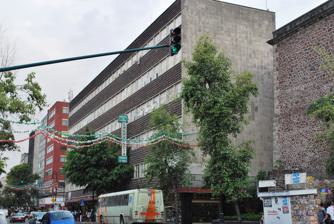
Building: Hospital de Jesús Nazareno
Country: Mexico
Year built: 1665
Hospital in Ciudad de México, Mexico Hospital and church de Jesús Nazareno Modernist façade of the hospital Geography Location Historic Mexico City Centro , Mexico City , Ciudad de México, Mexico Organisation Type General Affiliated university Nursing School of the Hospital de Jesús History Former name(s) Purísima Concepción, Hospital del Marqués Opened 1524 Links Website www .hospitaldejesus .com .mx Lists Hospitals in Mexico The Church and Hospital of Jesús Nazareno buildings are located in the Historic center of Mexico City , in México, D. F., Mexico. The hospital is still in operation, housed in a Modernist building, located in front of the original one, and beside the former church. Both historic buildings and their courtyards are 17th-century Spanish colonial era architecture . History The Church and Hospital are supposedly located at the spot where Hernán Cortés and Moctezuma II met for the first time in 1519, which was then the beginning of the causeway leading to Iztapalapa . Cortés ordered the hospital built to tend to Aztec soldiers wounded fighting with the Spanish. In his last will, Cortés states that he wanted the hospital to be built for the sons of the Aztec warriors who had perished in battle during the Conquest of Tenochtitlan. This was not an institution for wounded Spanish soldiers. In 1646, the hospital was the site of the first autopsies performed on the American continent, performed to teach anatomy to medical students of the Royal and Pontifical University of Mexico . In 1715, the hospital published the Regia Academia Mariana Practica Medica to promote more professional practices in the field of medicine in New Spain. The building today continues to function as a hospital. Buildings One of the courtyard gardens. Stairs in the hospital, with murals. The complex consists of a church and the hospital divided into four sections. The original hospital building is hidden by a Modernist façade, but the façade of the adjacent church is original. After passing the main entrance, one comes to a two-story colonial courtyard filled with plants and a fountain in the center. The hospital courtyard  was originally decorated with Tuscan columns, but have since been replaced by equally austere ones.  The original staircase remains, which contains a bust of Cortés and past this staircase is a second courtyard. One courtyard was for men and the other for women. The best-known portrait of Cortés can still be seen here. On the frieze of the upper corridors of the south side have a series of small and grotesque faces, which are popularly and mistakenly considered to be those of Cortés’ relatives. Hospital The Jesús Hospital is one of the oldest buildings in Mexico City . It was most likely operating by 1524, although this is disputed, since it was one of three hospitals started around the same time, and various records have different dates for the first opening. The hospital with its church was originally called Purísima Concepción. At the beginning of the colonial period, it was popularly known as the Hospital del Marqués. The hospital was originally designed by Pedro Vázques, and Cortés left a number of farmlands in his will for the benefit of the institution. Cortés died before the hospital  building was finished, and the colonial government of New Spain hired Alonso Pérez de Castañeda to replace Vázques. Six years and 43,000 pesos later, it was still not finished. 130 years later Antonio de Calderón Benavides was named head of the institution and worked to finish it. At this time the hospital received an image of Jesus of Nazareth, and the hospital was renamed after the image when it was finally dedicated in 1665. To one extent or another, just about all of major architects in the Viceroyalty of New Spain were involved with the buildings, from construction to repair work. Some of those include: Claudio de Arciniega, Diego de Aguilera , Sebastian Zamorano, Pedro de Arrieta, and Francisco Antonio Guerrero y Torres . Facade of Church of Jesus Nazareno. 1940s mural by José Clemente Orozco . 16th century colonial era stone column and Orozco's mural. Church of Jesus Nazareno Murals The Church of Jesus Nazareno was stripped bare. However, the choir and part of the nave conserve a long mural painted by José Clemente Orozco . The work was inspired both by the Apocalypse and the horrors of the Second World War . Orozco worked on this from 1942 to 1944, but left it uncompleted. The small dome resting on the church tower has an image of the Archangel Michael that is often mistaken as a portrait of Cortés. The coffered ceilings with golden flowers on a blue background on the sacristy are the work of Nicólas de Ylleascas. Cortés tomb The remains of Cortés were placed in the church portion by Viceroy Revillagigedo in 1774. At the same time Manuel Tolsá created a bust of the conquistador as well as his coat of arms done in bronze. Today, there is still a small plaque at the front of the church, to the left of the main altar to indicate the tomb. However, in August 1882, there was a proposal to move the remains and place them next to those of some of the heroes of Mexican War of Independence , but this caused an uproar with some trying to desecrate the tomb in the church. The remains were removed to a secret secure site. See also Arts portal Mexico portal Historic center of Mexico City New Spain References